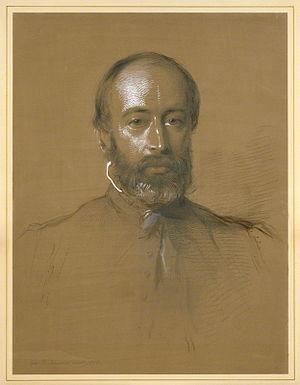
Arthur Helps, né le 10 juillet 1813 à Streatham et mort le 7 mars 1875 dans le sud de Londres, est un écrivain et historien anglais qui fut commis du Conseil privé de la reine Victoria.